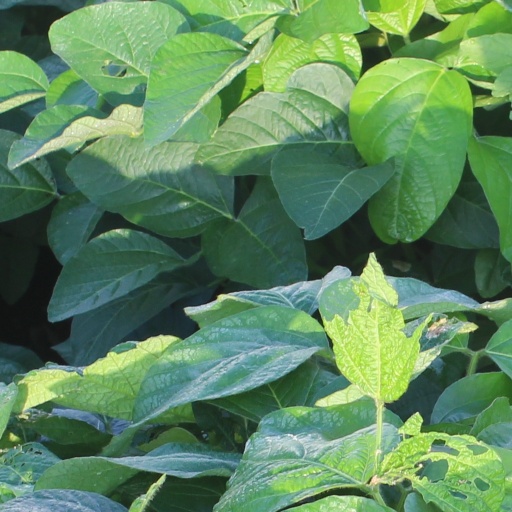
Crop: soybean